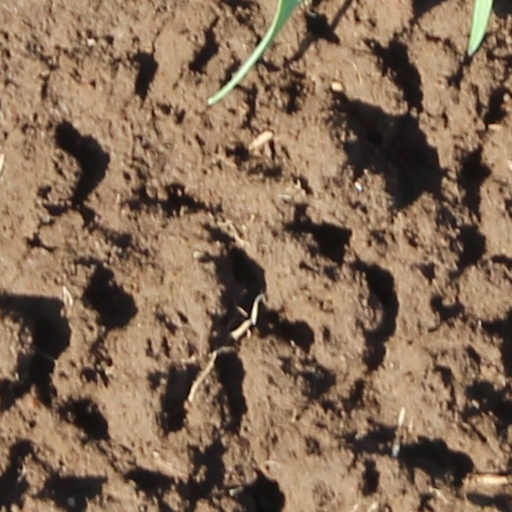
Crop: wheat